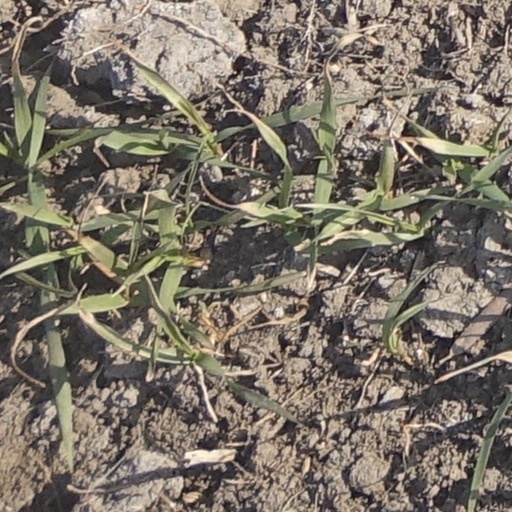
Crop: wheat